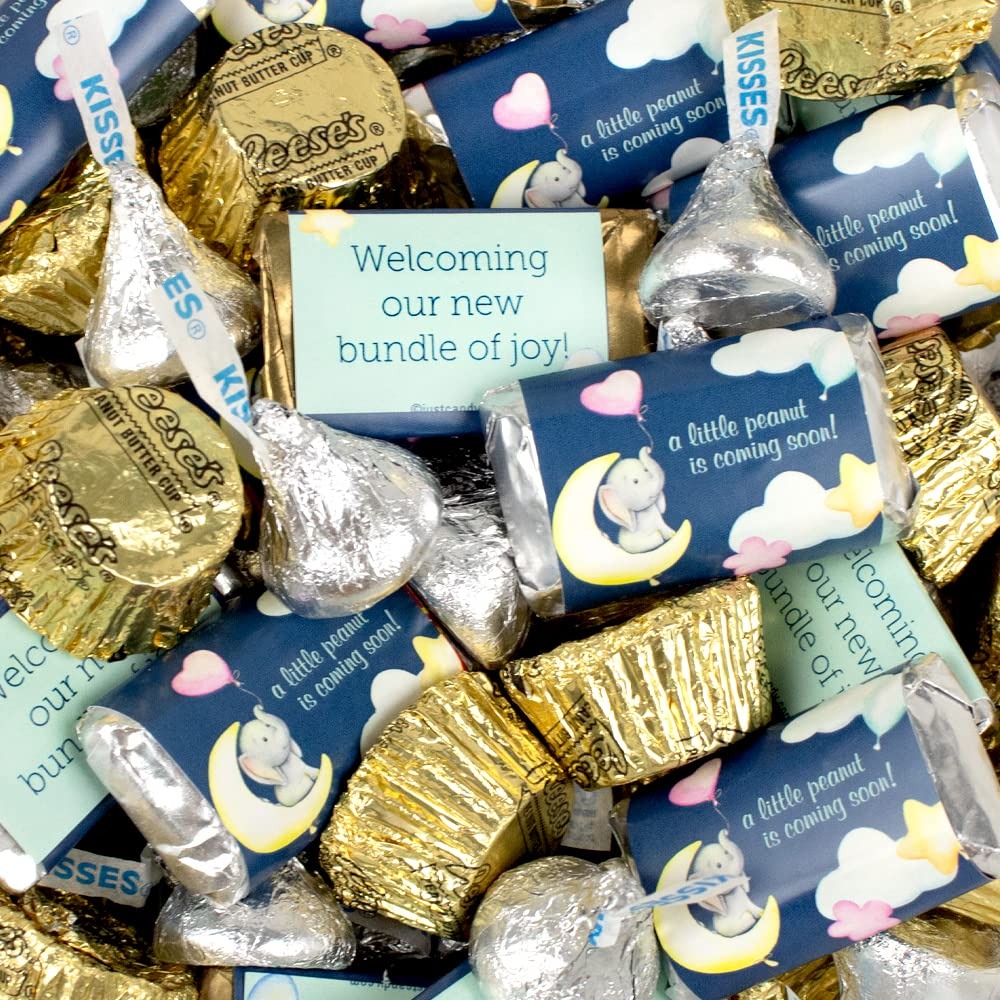
Item Name: 105pcs Baby Shower Candy Chocolate Party Favors (1.75 lbs - Approximately 105 Pcs) - Goodie Bag Filler or Candy Buffet Supply - Clouds
Bullet Point 1: Includes 1.75 Lbs Wrapped Miniatures, Kisses & Peanut Butter Cups
Bullet Point 2: Miniatures Flavors: Milk Chocolate Bars, Krackel Bars, Mr. Good Bar, And Special Dark Chocolate
Bullet Point 3: Piece Count: Approximately 105 Pcs Per Bag
Bullet Point 4: Ships In Cool Packaging: This Candy Item Is Heat Sensitive And Will Ship With Cool Pack Packaging As Needed
Bullet Point 5: Party Guests Will Thank You: Add Your Personal Touch To Your Baby Shower With These Unique Candy Favors For Gift Bags, Candy Buffets, And Treats.
Value: 1.68
Unit: Count

Price: 42.99